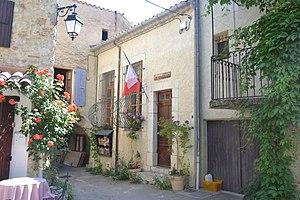
mairie de Montréal-les-Sources
Montréal-les-Sources est une commune française située dans le département de la Drôme en région Auvergne-Rhône-Alpes.